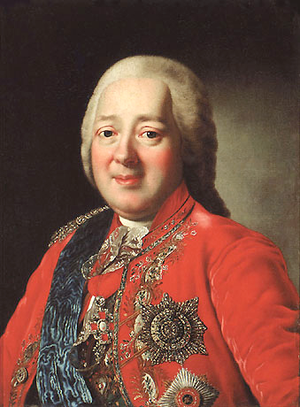
Le comte Nikita Ivanovitch Panine, né le 29 septembre 1718 à Dantzig, décédé le 31 mars 1783 en Italie, est un diplomate russe qui était franc-maçon et homme politique. Il fut ministre des Affaires étrangères de 1763 à 1781, gouverneur du grand-duc Paul Petrovitch.